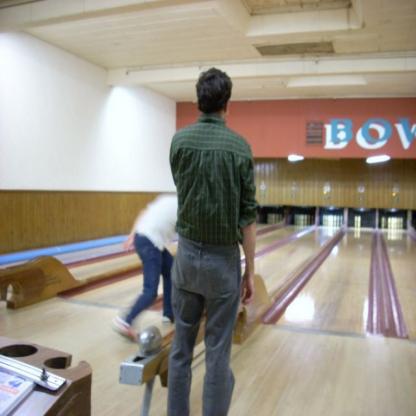
Scene: Indoor